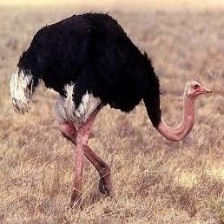
Species: OSTRICH
Scientific name: STRUTHIO CAMELUS